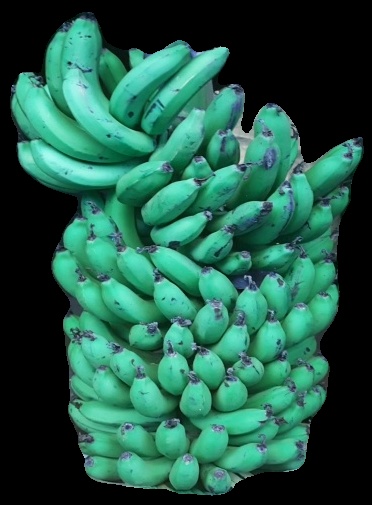
Variety: pachbale
Grade: grade1